Eridu

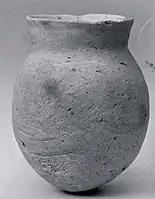
Jar; mid 6th–5th millennium BC; ceramic; 15.24 cm; Tell Abu Shahrain; Metropolitan Museum of Art

After the fall of Ur III the site was occupied and active during the Isin-Larsa period (early 2nd Millennium BC) as evidenced by a Year Name of Nur-Adad, ruler of Larsa "Year the temple of Enki in Eridu was built" and prior texts of Isin rulers Ishbi-Erra and Ishme-Dagan showing control over Eridu. Inscribed construction bricks of Nur-Adad have also been found at Eridu. This continued in the Old Babylonian period with Hammurabi stating in his 33rd Year Name "Year Hammu-rabi the king dug the canal (called) 'Hammu-rabi is abundance to the people', the beloved of An and Enlil, established the everlasting waters of plentifulness for Nippur, Eridu, Ur, Larsa, Uruk and Isin, restored Sumer and Akkad which had been scattered, overthrew in battle the army of Mari and Malgium and caused Mari and its territory and the various cities of Subartu to dwell under his authority in friendship"